Theil-Rabier

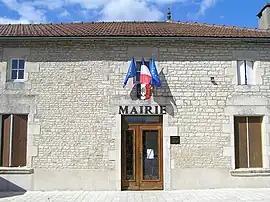
Town hall

Theil-Rabier is a commune in the Charente department in southwestern France.